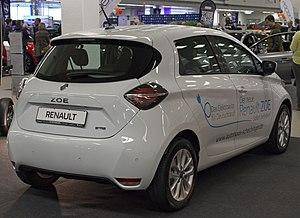
La Renault Zoe est une voiture électrique de type polyvalente du constructeur automobile français Renault, fabriquée depuis 2012 dans l'usine Renault de Flins en Île-de-France.